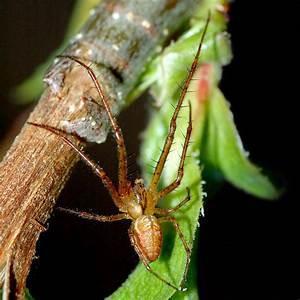
spider